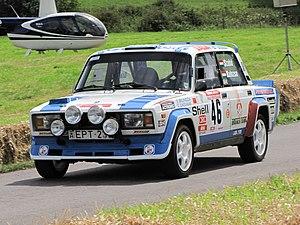
Les Lada 2105, 2107 et le break 2104 sont des automobiles du constructeur russe Lada-AvtoVAZ, produites depuis le début des années 1980.
Le Groupe B est la catégorie relative aux voitures de sport modifiées et produites à 200 exemplaires, dans le règlement de la FIA. Cette catégorie est créée en 1982 pour remplacer les anciennes catégories Groupe 4 et Groupe 5.